Solar da Marquesa de Santos

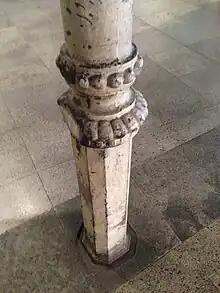
Column of the Solar Marquesa de Santos

The Solar da Marquesa de Santos is seen as one of the rare examples of an urban residence characteristic of the XVIII century. The building maintains the architectural characteristics resulting from the many renovations carried out over the centuries. Some of the original characteristics of the construction can be found on the site, such as the rammed earth walls and some concrete and brick masonry structures. The house is composed of a two-story main building on Roberto Simonsen Street and also has five-story annexes facing Bittencourt Rodrigues Street, built in the 1930s and 1940s.